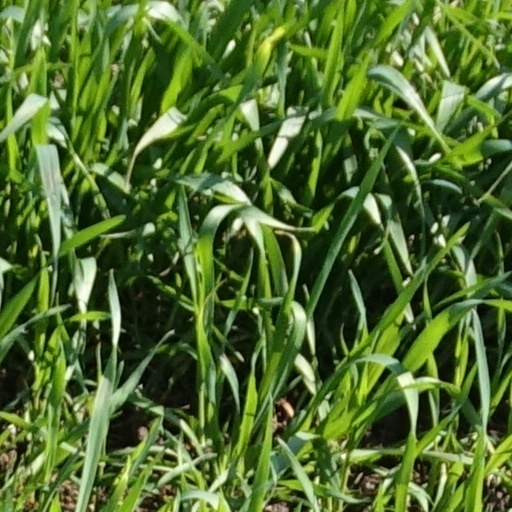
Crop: wheat